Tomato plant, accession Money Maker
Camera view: horizontal (90 deg, fisheye); turntable rotation: 210 degrees
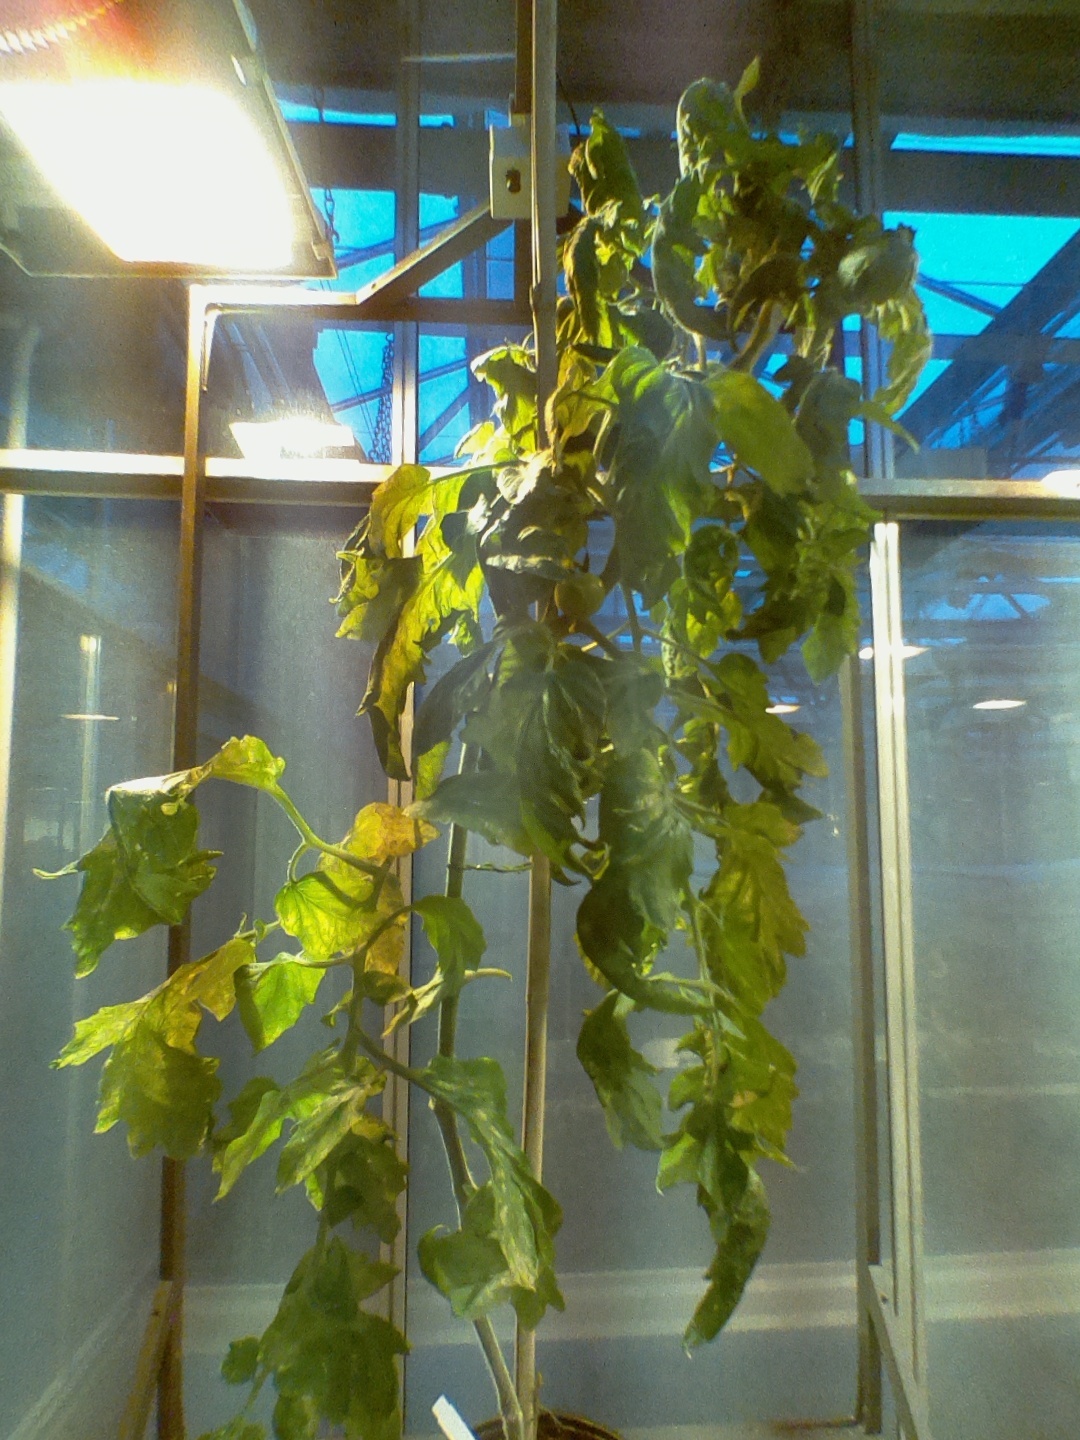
BBCH growth stage 74: 40%-50% of final fruit size